Festungsbahn (Kufstein)

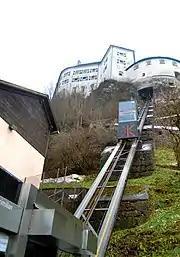
The Kaiser Maximilian Funicular at Kufstein Fortress in 2016

The Festungsbahn is a funicular railway, or inclined lift, which links Kufstein Fortress with the town of Kufstein below. The carriage holds a maximum of eight people at a time. Named after Emperor Maximilian I, the Kaiser Maximilian Funicular is on the site of the former hoist up to the fortress. The hoist is thought to have been built in the 17th century and was used to transport food, supplies and artillery up to the fortress. The hoist was closed and dismantled in 1965. The funicular opened in 1999 and has two stations, the Festungsneuhof at the bottom and the Schlossrondell at the top.